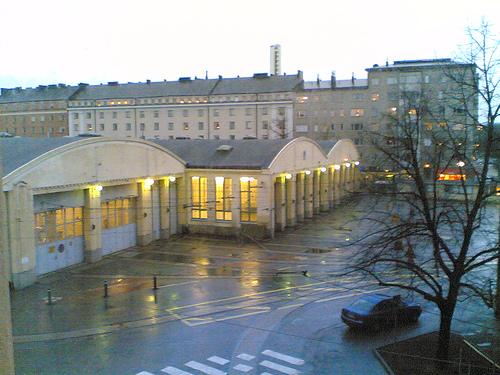
Weather: rain or strom